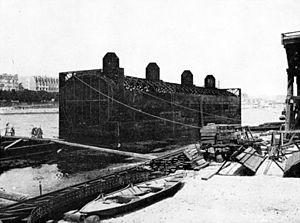
Les travaux de la ligne 8 du métro de Paris (actuelle ligne 10), France
La ligne 10 du métro de Paris est une des seize lignes du réseau métropolitain de Paris. Son parcours traverse d'est en ouest les quartiers situés sur la rive gauche de la Seine dans la moitié sud de Paris, ainsi que le quartier d'Auteuil et la ville de Boulogne-Billancourt, reliant les stations Gare d'Austerlitz à Boulogne - Pont de Saint-Cloud.